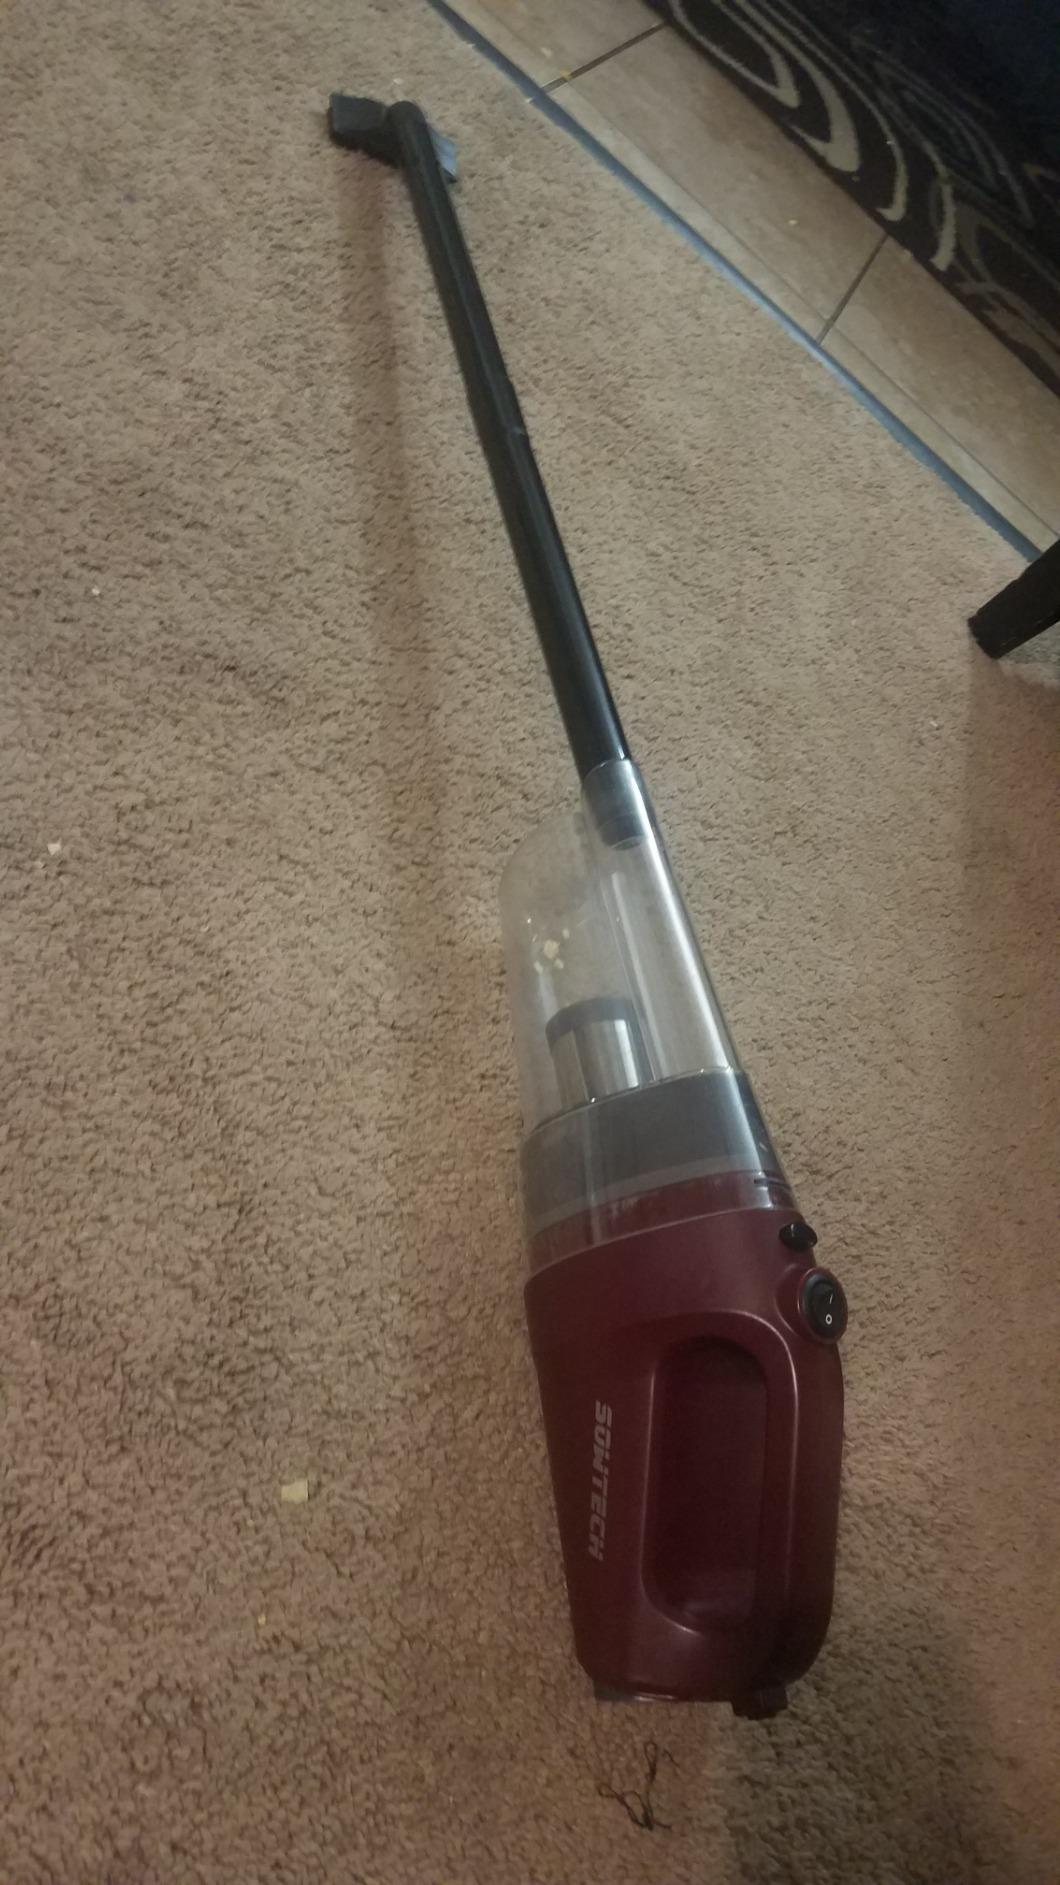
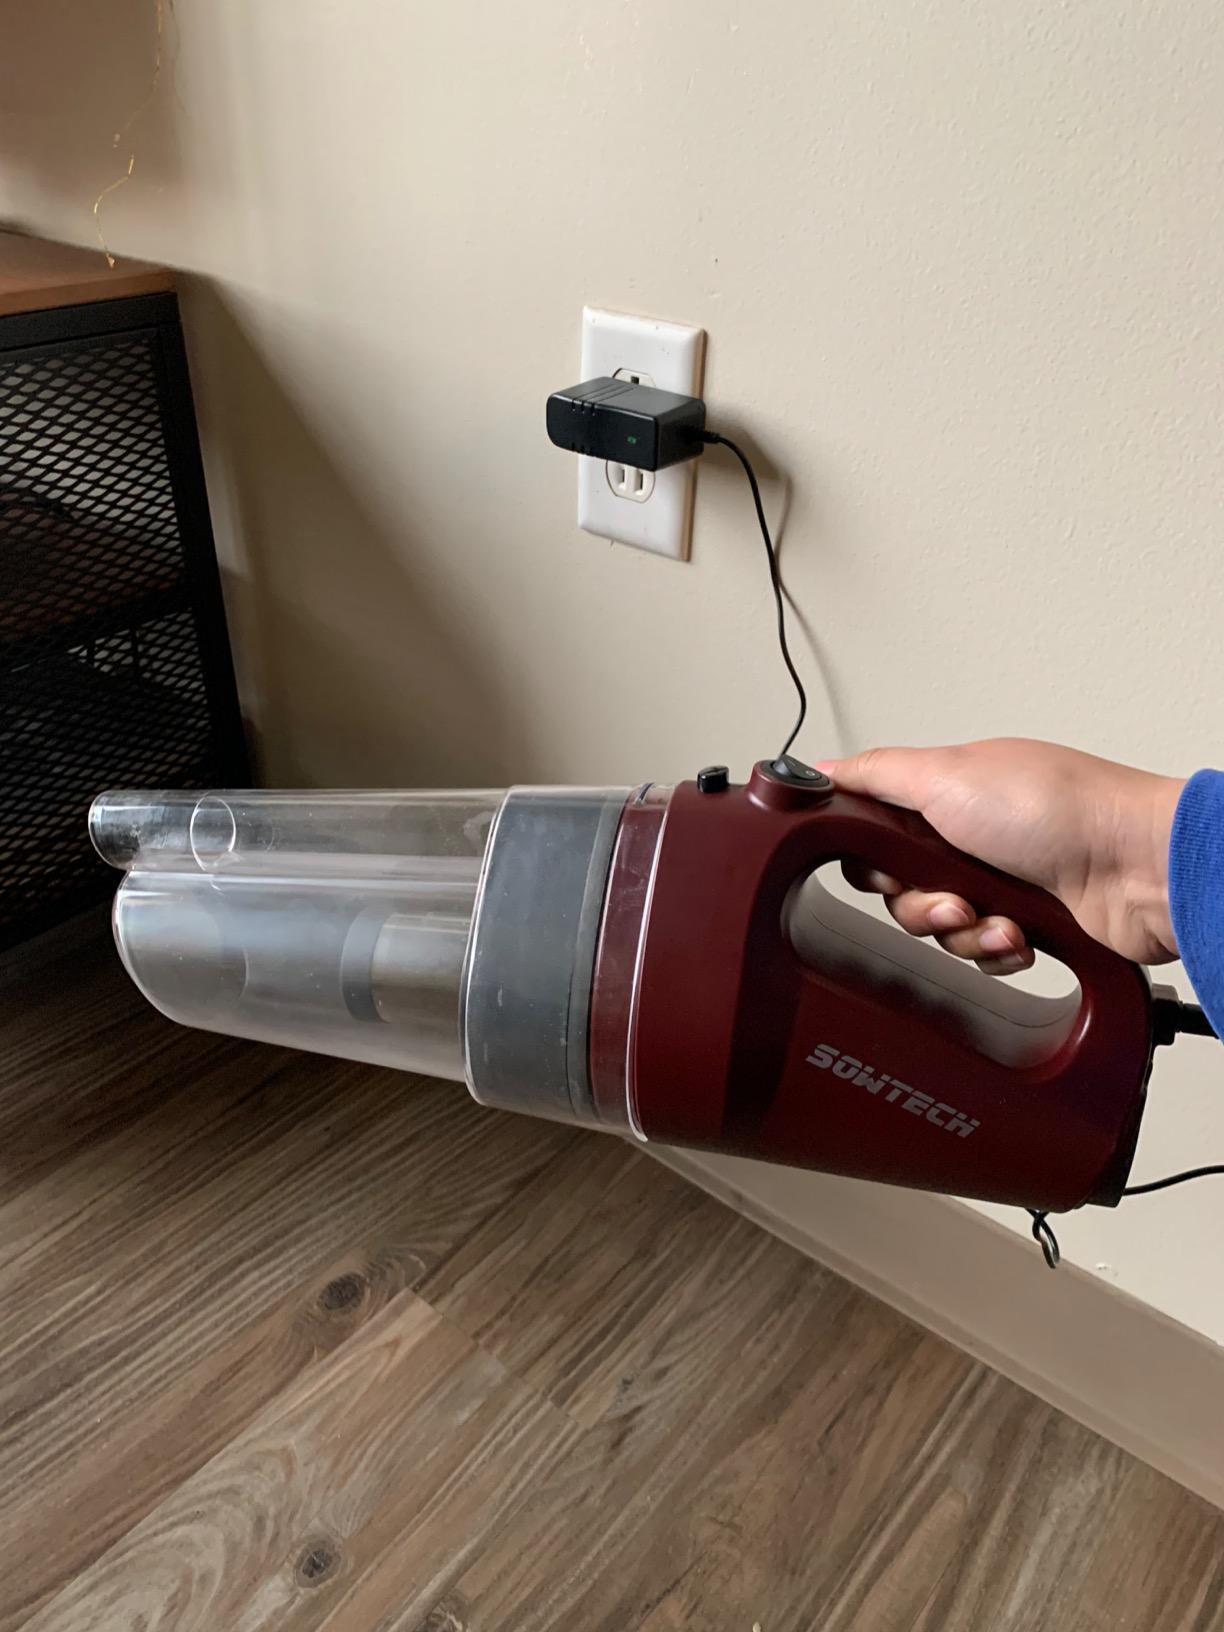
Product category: items_vacuum
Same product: yes